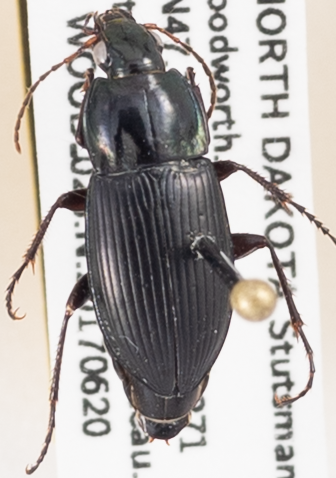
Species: Poecilus lucublandus
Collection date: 2017-06-20
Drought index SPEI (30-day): -0.42
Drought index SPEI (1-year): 0.1
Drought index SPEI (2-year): -0.348